Fiat CR.42 Falco

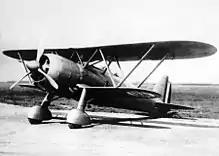
Fiat CR.42

In addition, various experimental configurations of the CR.42 was both studied and constructed for trial purposes. These included the "I.CR.42" ("Idrovolante"= seaplane) and the re-engined "CR.42DB". Beginning in 1938, Fiat had worked on the I.CR.42, then gave the task to complete the project to CMASA factory in Marina di Pisa on the Tirreno sea coast. The only prototype was built in 1940. Tests started at the beginning of 1941, at the Vigna di Valle base, on Lake Bracciano, north of Rome. Top speed was 423 km/h, range was 950 km while ceiling was reduced to 9,000 m. Empty weight went from , full weight from .